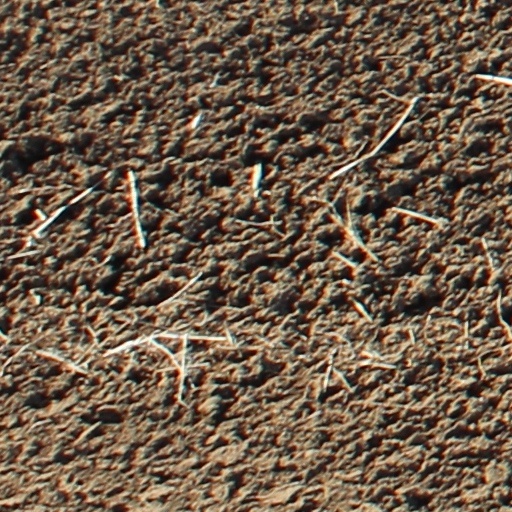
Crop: wheat